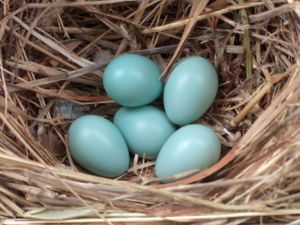
Stær / Æg og unger
Et kuld stæreæg
Stæren er en spurvefugl, der er udbredt over store dele af verden, hvor den ofte yngler tæt på mennesker. Den er kendt for sin smukke sang om foråret og sine store flokke, der især om efteråret danner sort sol. I Danmark er stæren almindelig over hele landet, hvor størstedelen af bestanden er trækfugle, der ankommer i februar og marts. Stæren søger sin føde på enge og græsplæner, men er afhængig af redehuller i f.eks. gamle træer, for at kunne yngle.